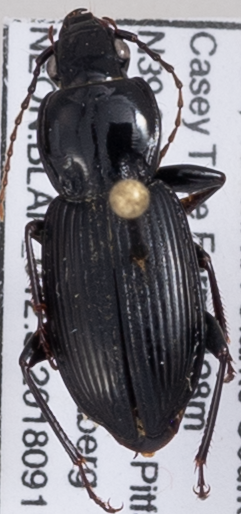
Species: Pterostichus stygicus
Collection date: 2018-09-11
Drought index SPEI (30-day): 1.798
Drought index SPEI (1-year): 1.45
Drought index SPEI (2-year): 1.69